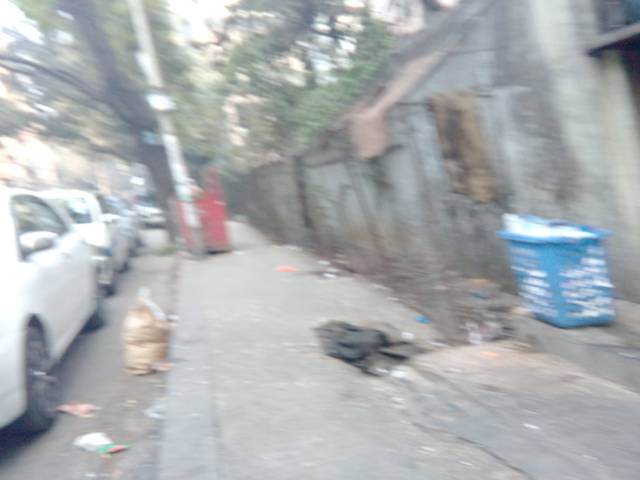
Region: Bangladesh
Coordinates: 23.739, 90.381